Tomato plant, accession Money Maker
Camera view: vertical (180 deg); turntable rotation: 0 degrees
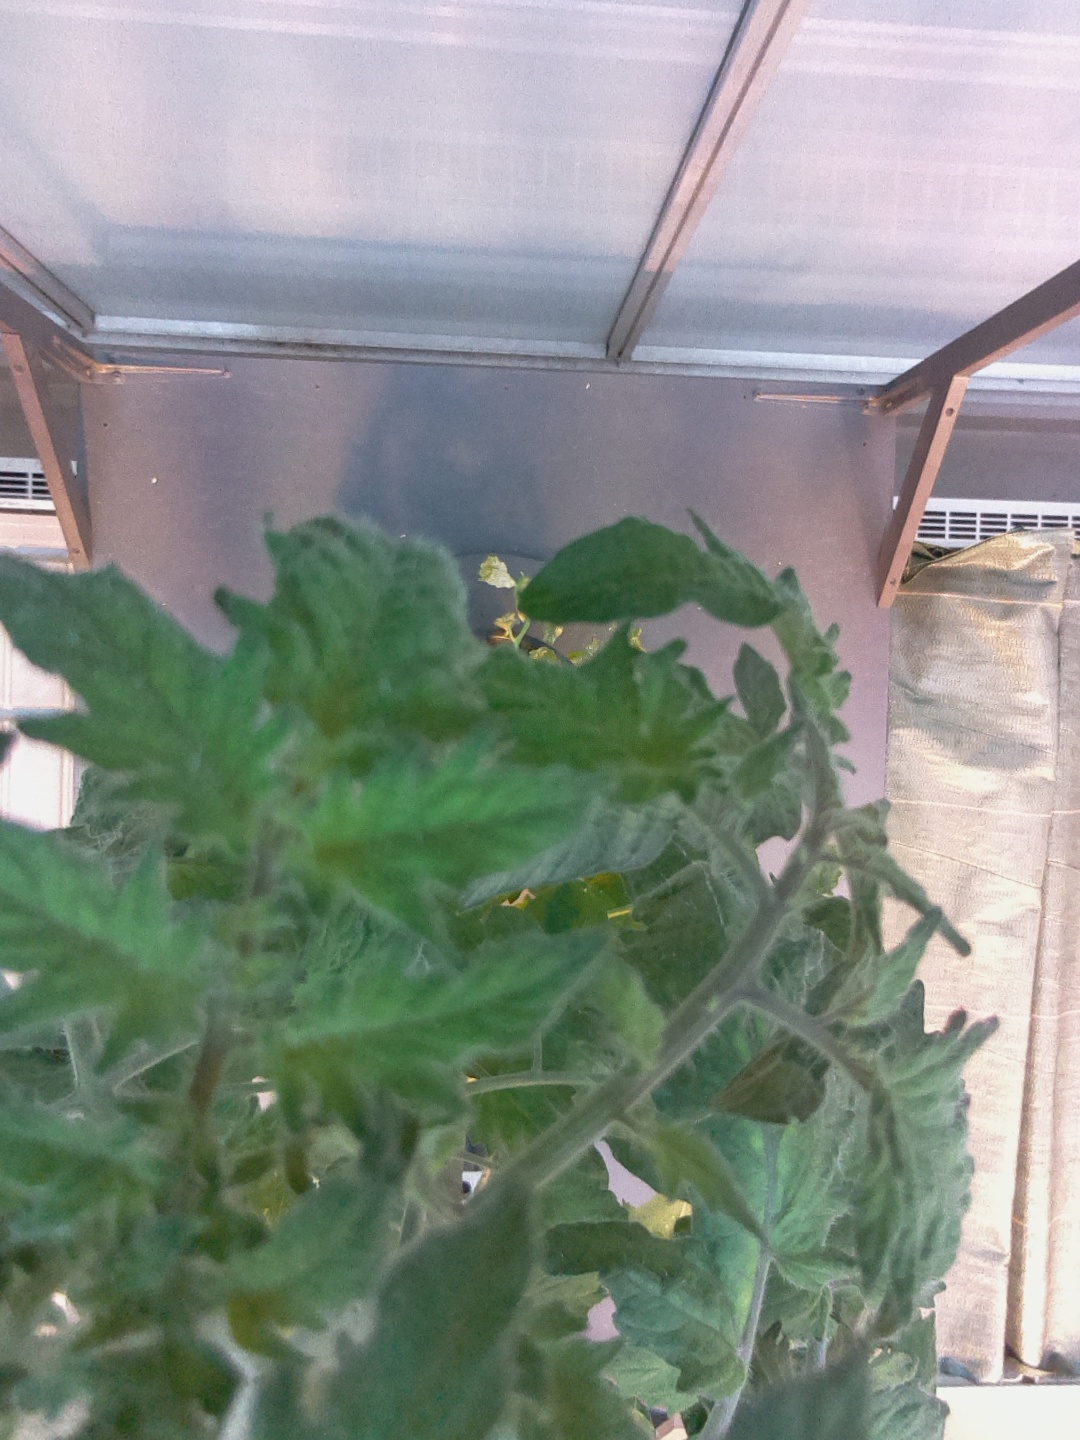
BBCH growth stage 70: Fruits at the main stem or branches visibles